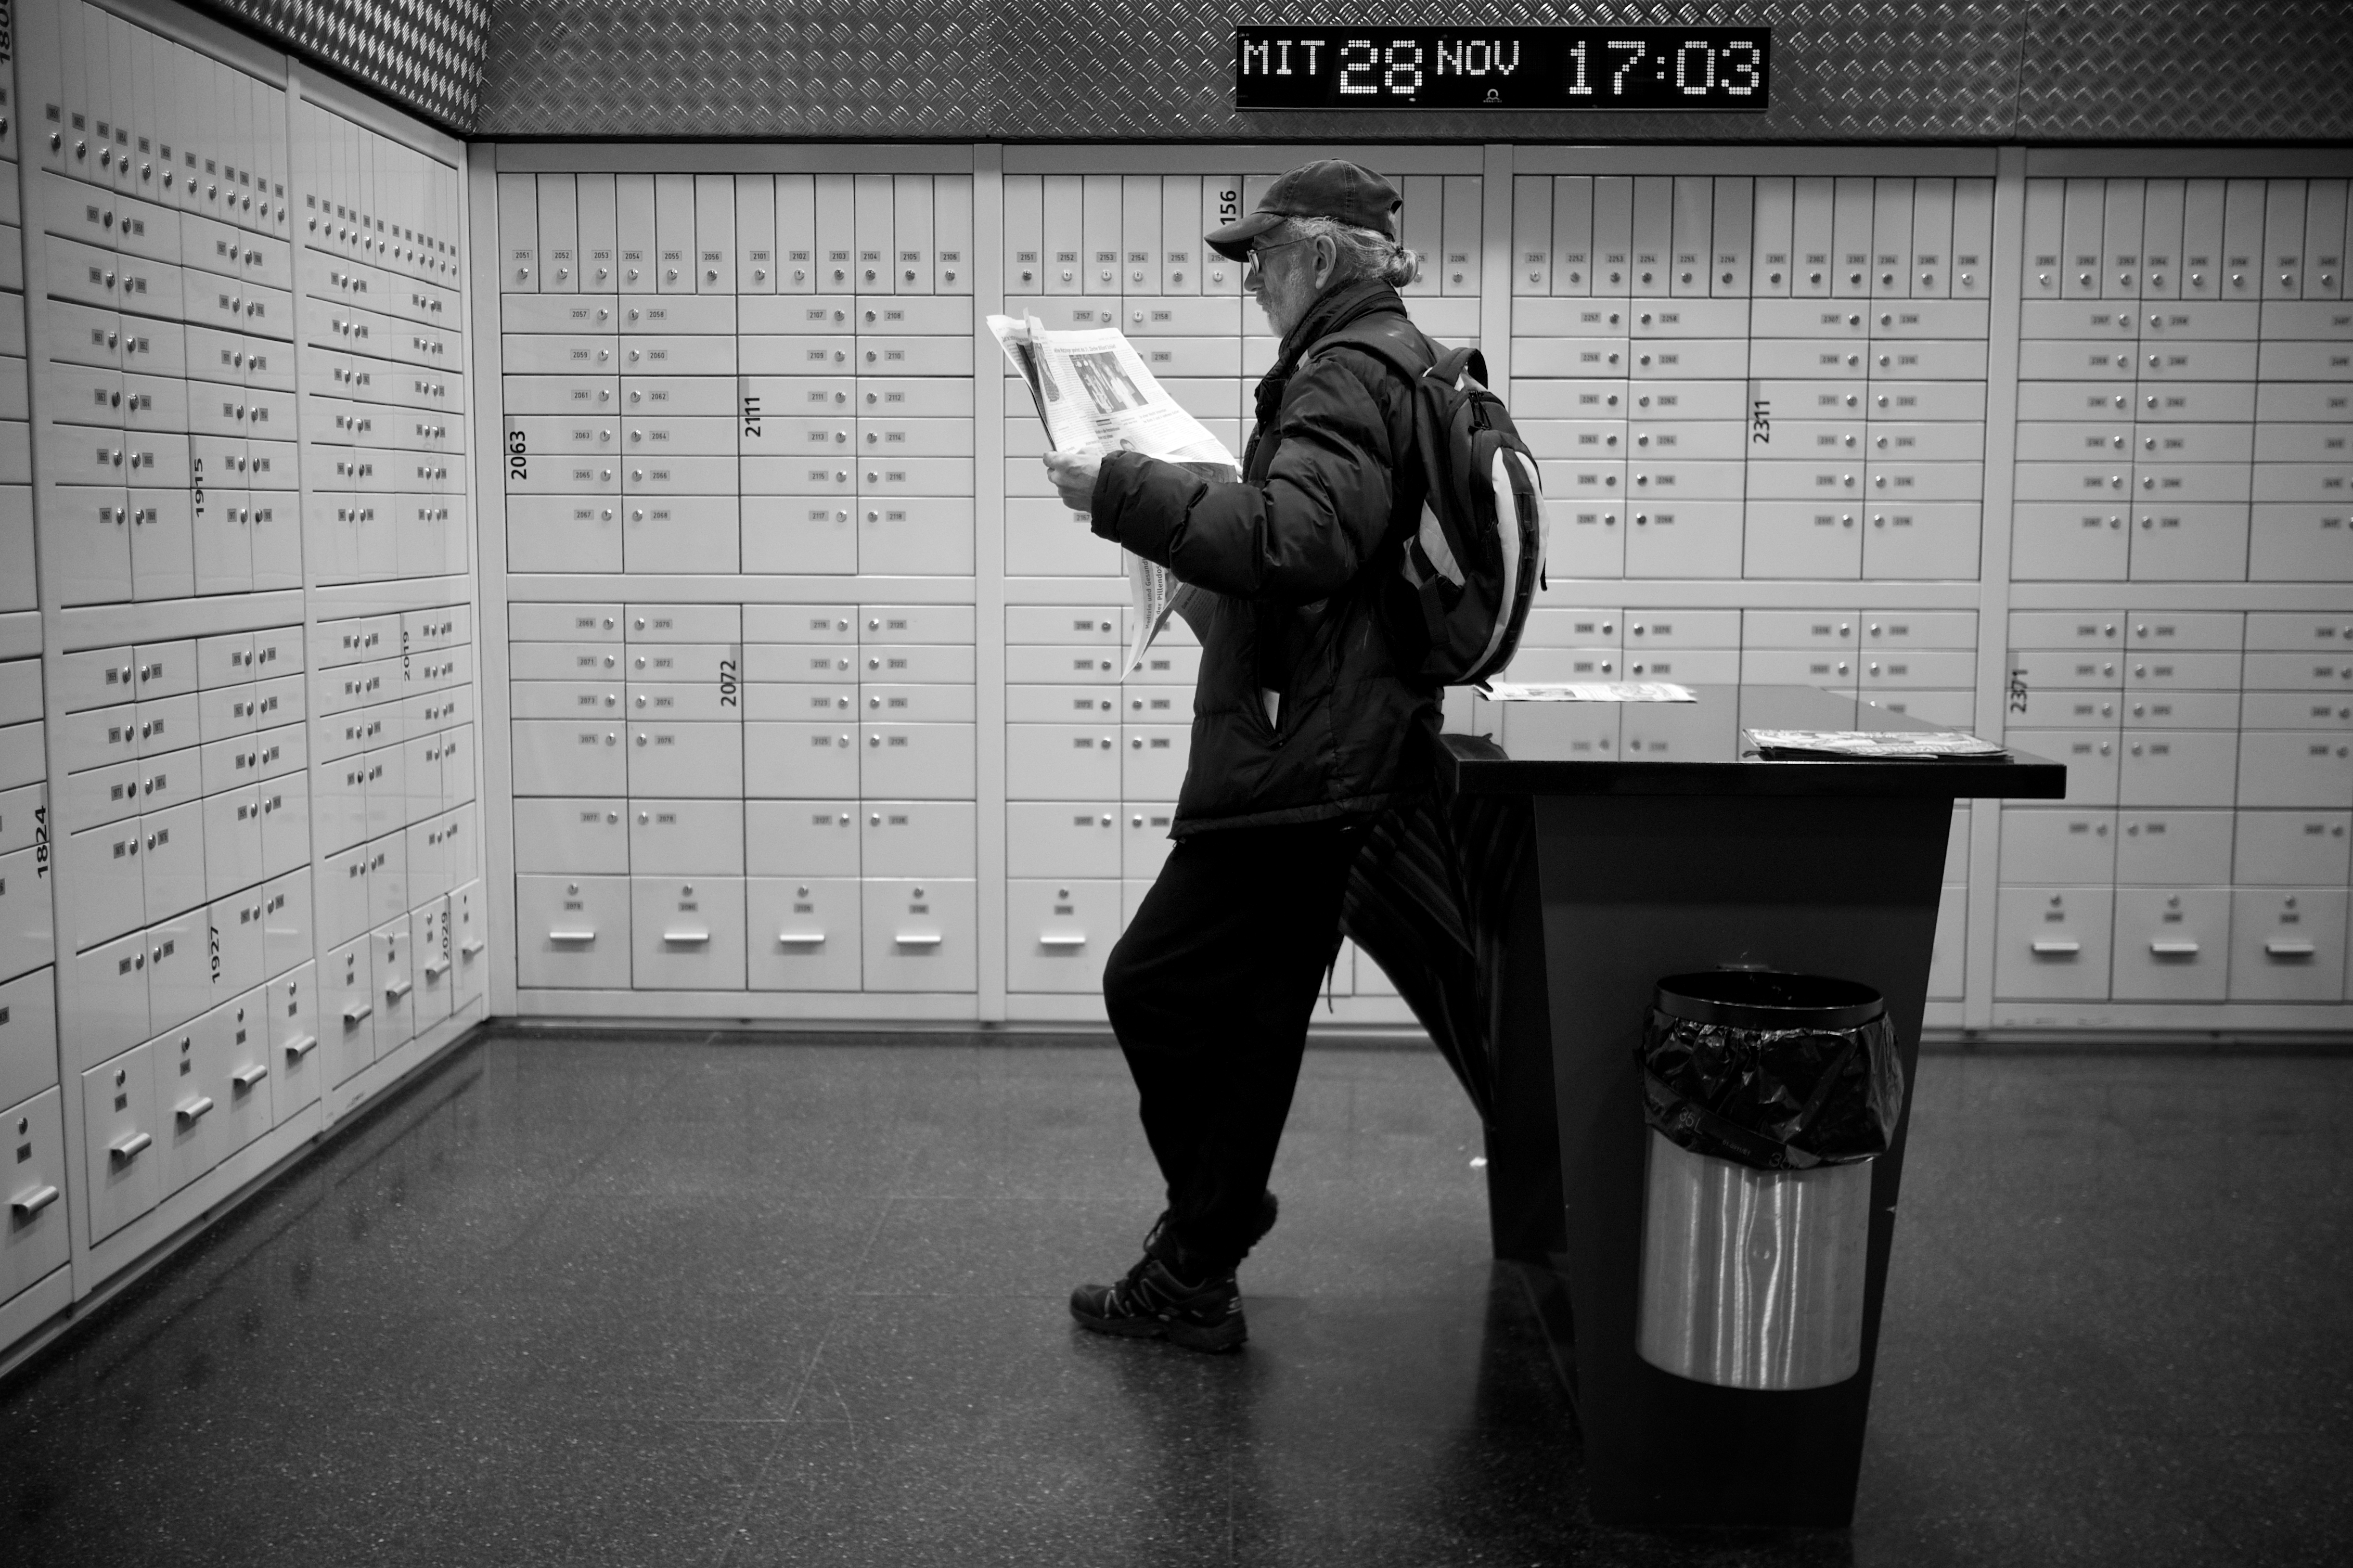
black and white, white, street, photography, ebook, training, black, monochrome, streetphotography, flickr, thomas, video, olympus, photograph, omd, image, fuji, leica, monochrom, leuthard, hcb, thomasleuthard, monochrome photography, film noir, human positions